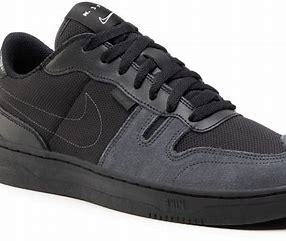
Brand: Nike
Model: Squash Type